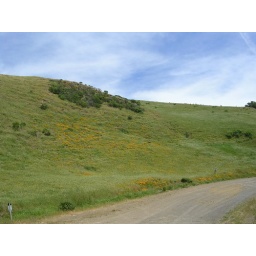
A field of dreams. Magic Mushrooms grow near here on the backside of this same hill it is dense forest.